William Lyon Mackenzie King

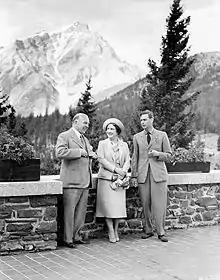
(From right to left) King George VI, Queen Elizabeth, and Prime Minister Mackenzie King in Banff, Alberta, 1939

King accompanied the Royal Couple—King George VI and Queen Elizabeth—throughout their 1939 cross-Canada tour, as well as on their American visit, a few months before the start of World War II.